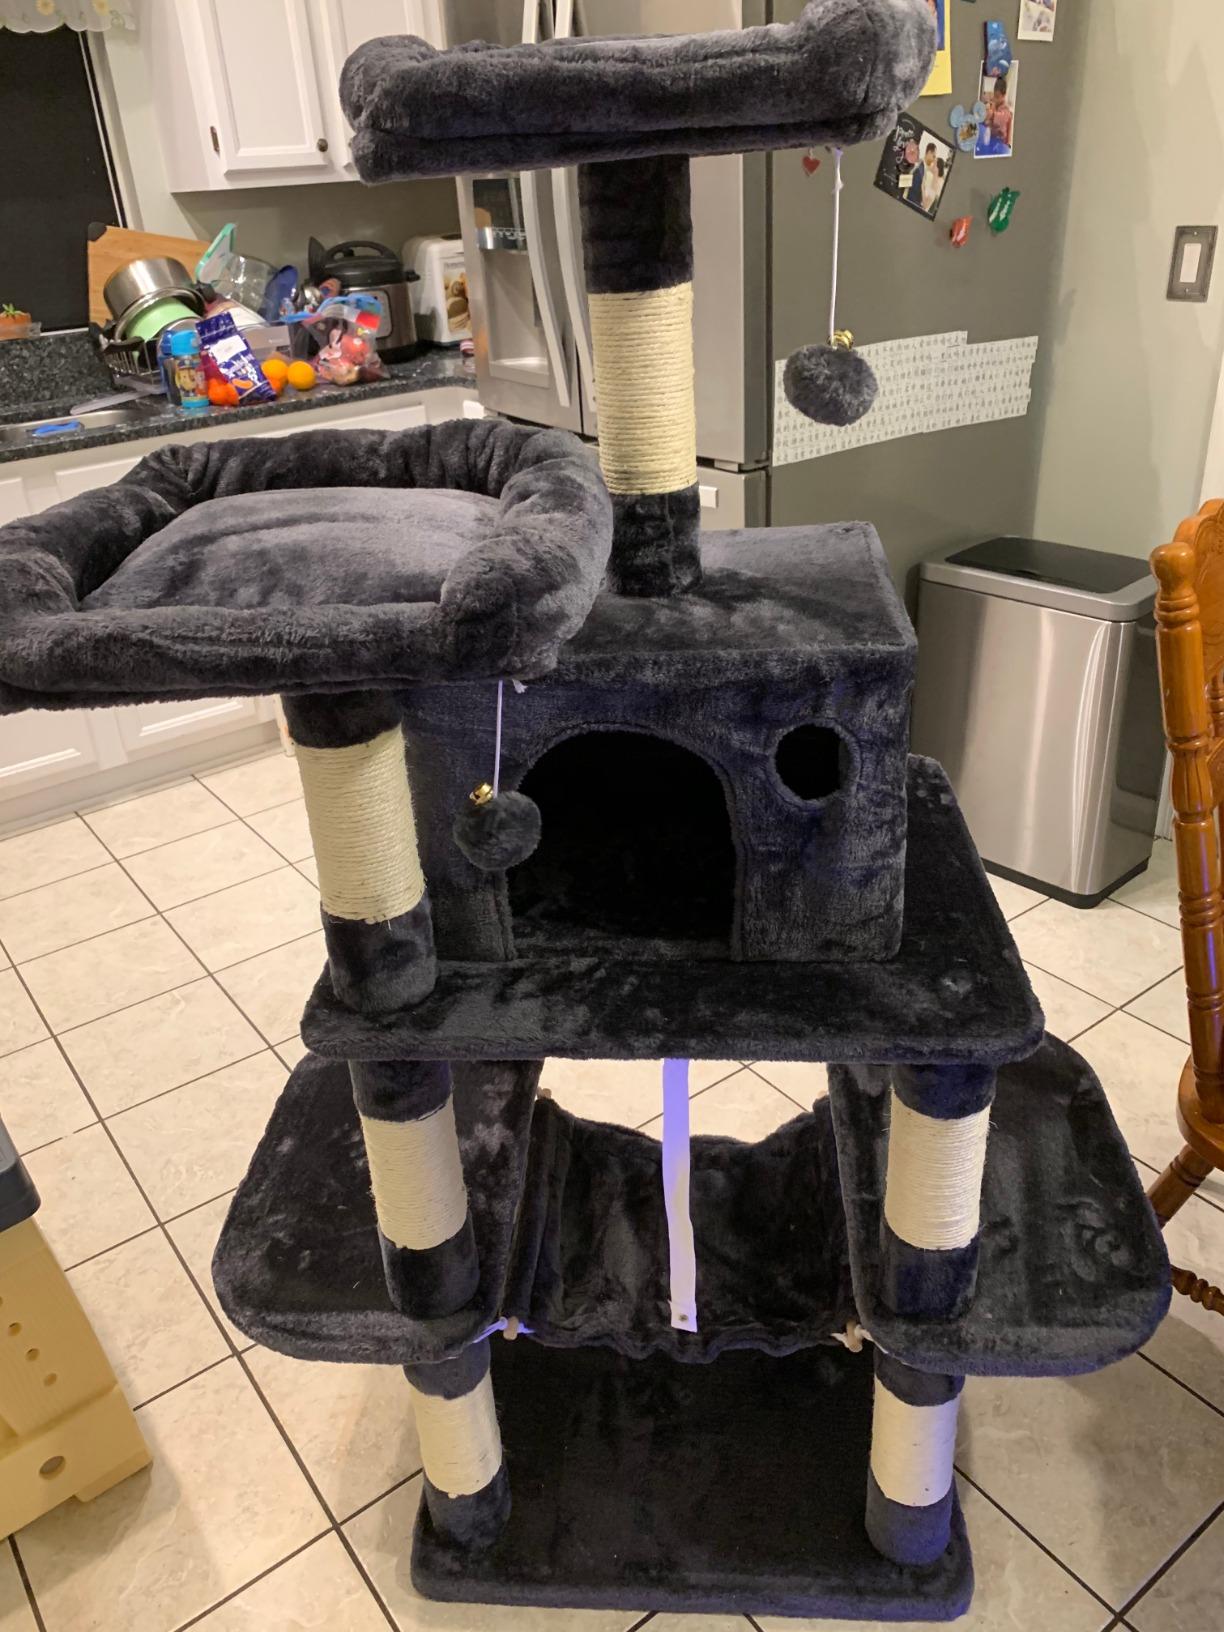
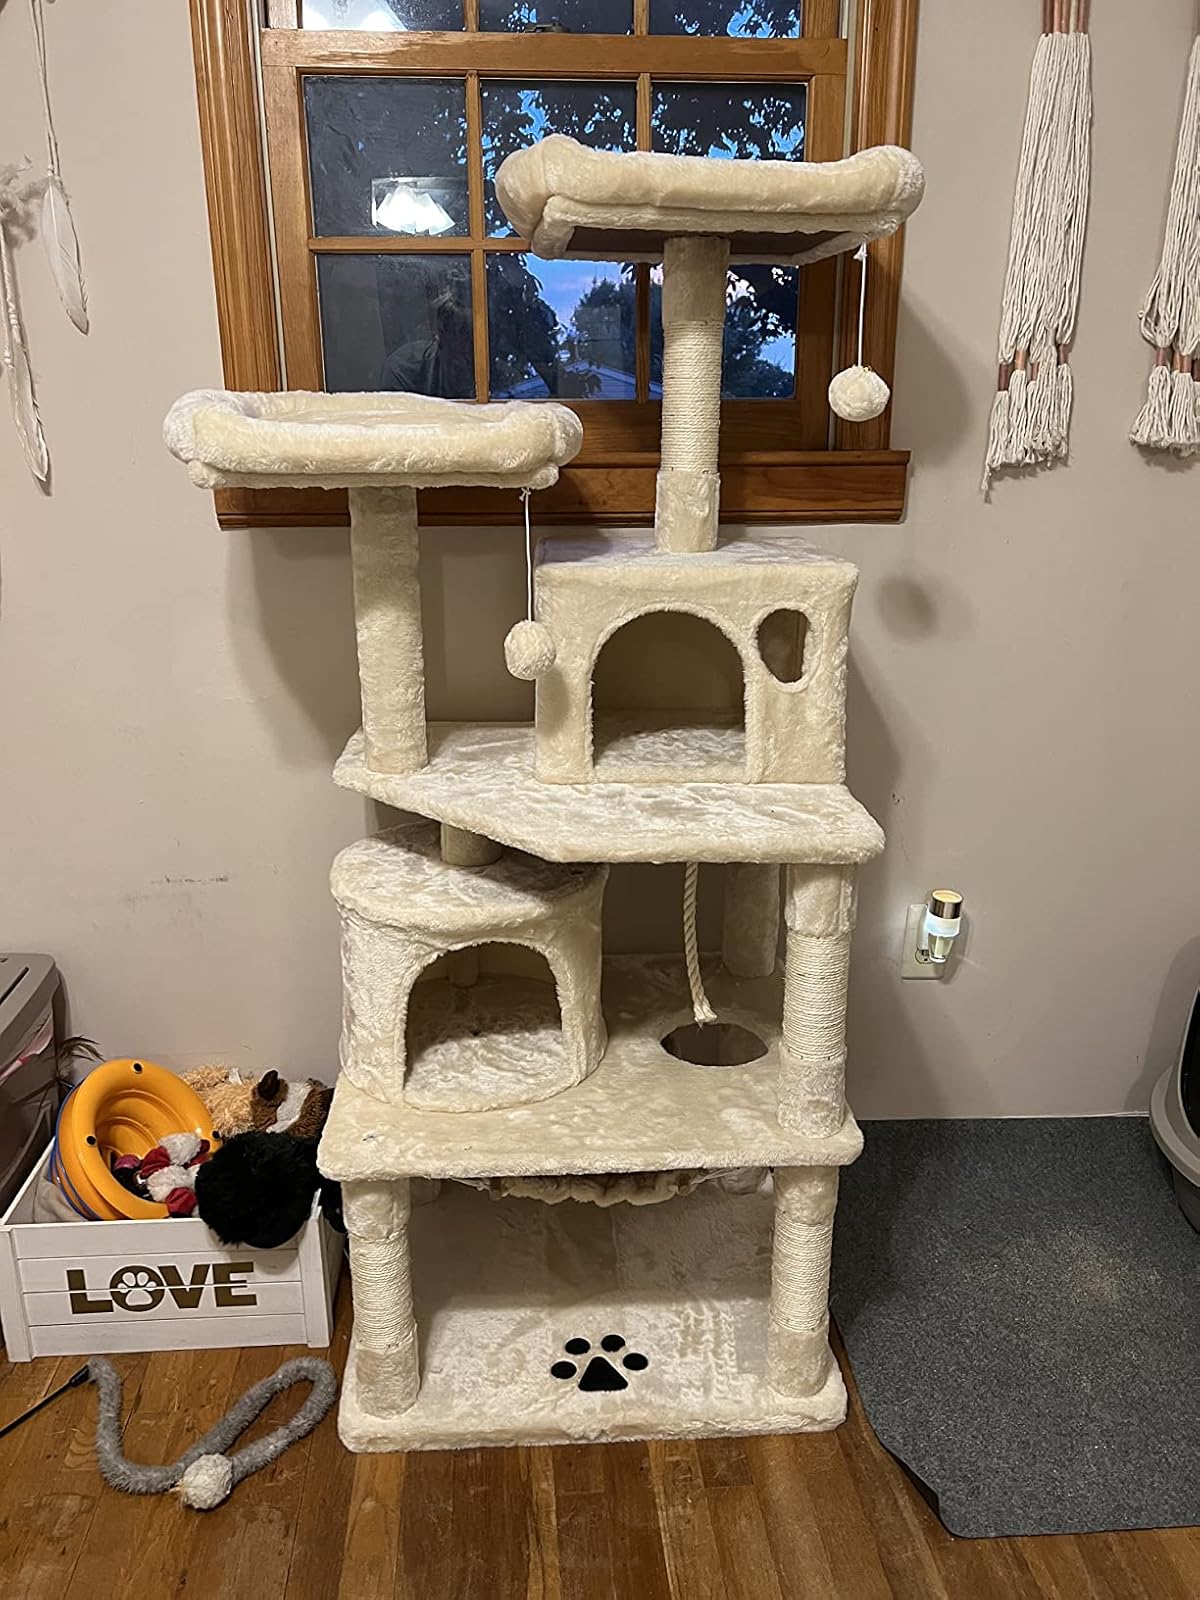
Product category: items_cat tree
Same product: no